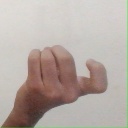
अक्षर: ज